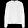
Label: Shirt